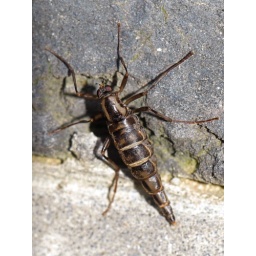
These are out in force (we've seen 3) around the house this morning, although no sign of any males.